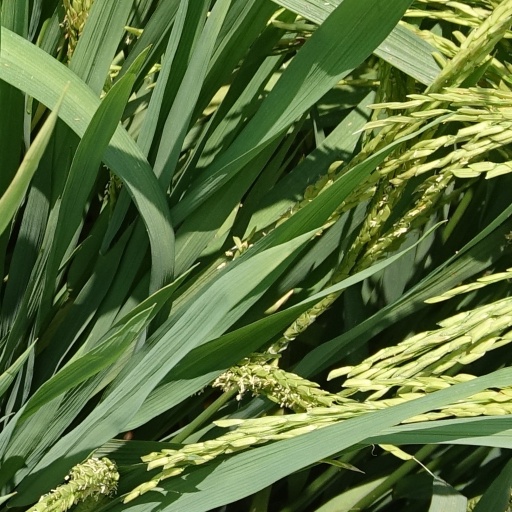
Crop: rice